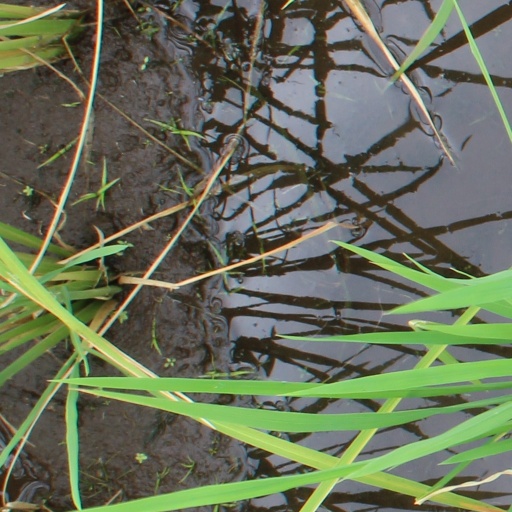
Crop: rice